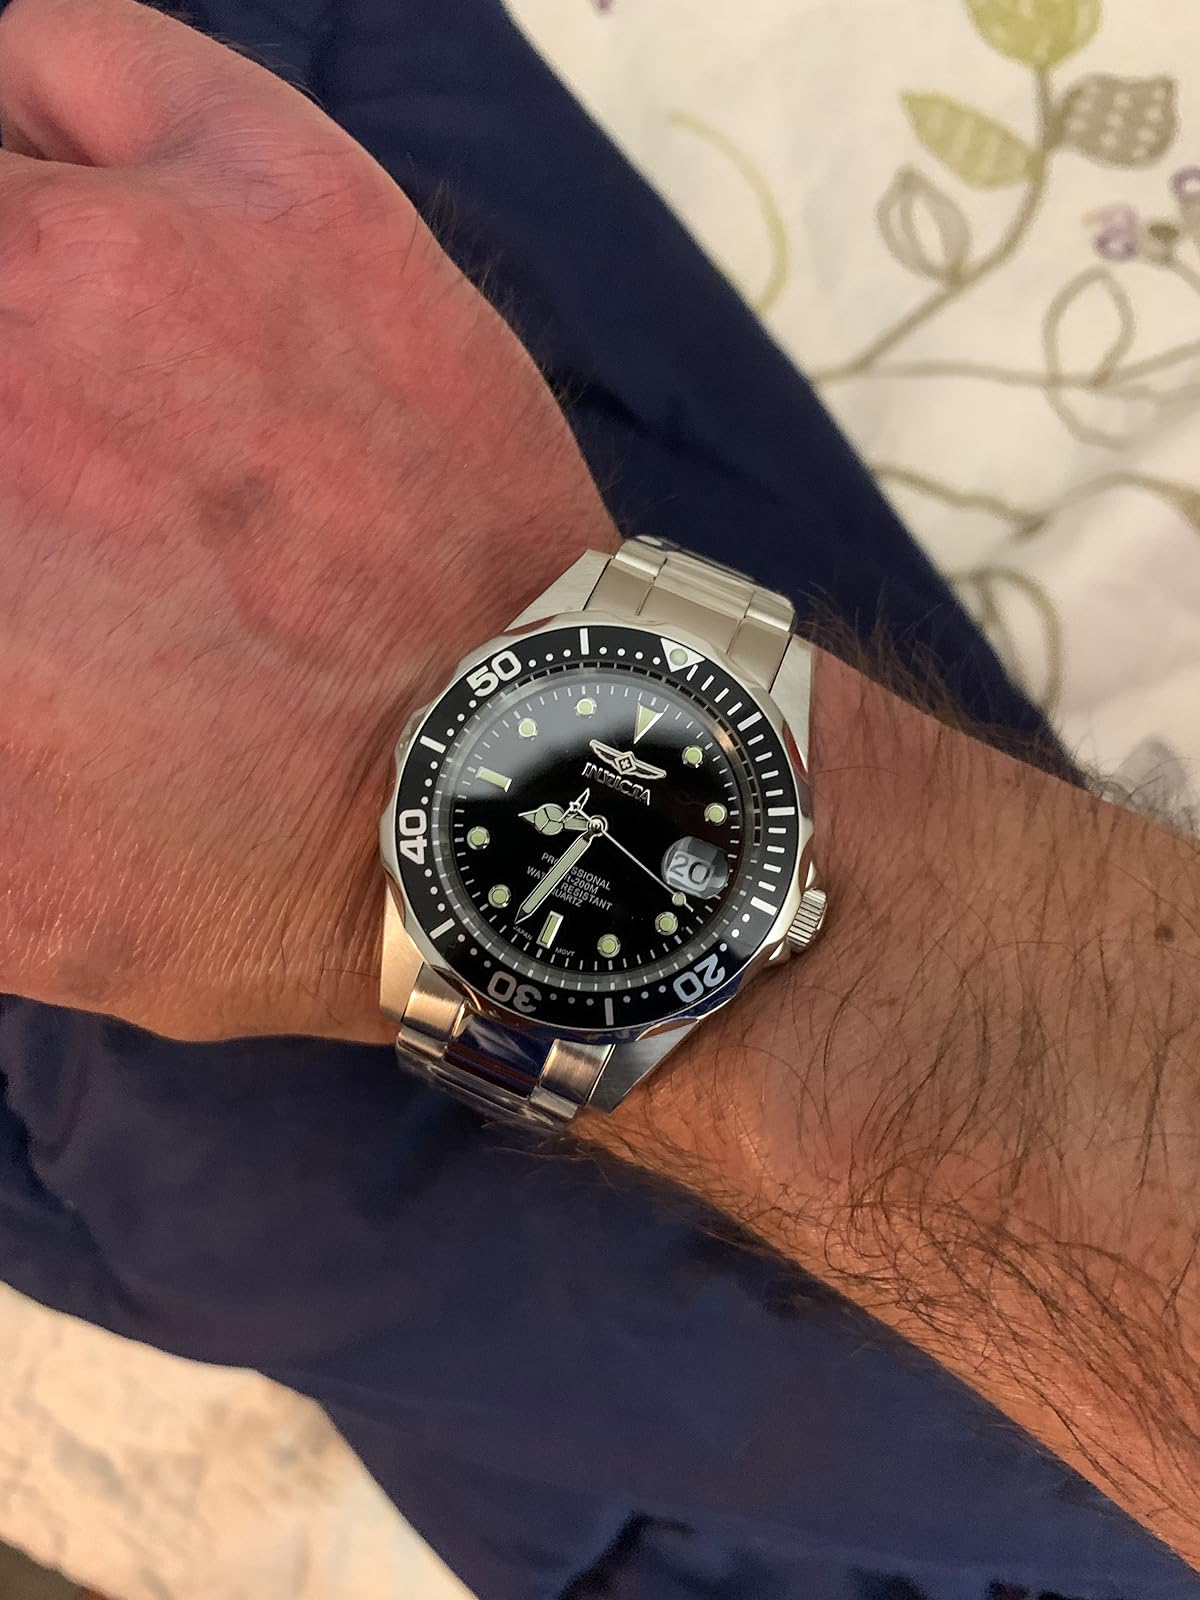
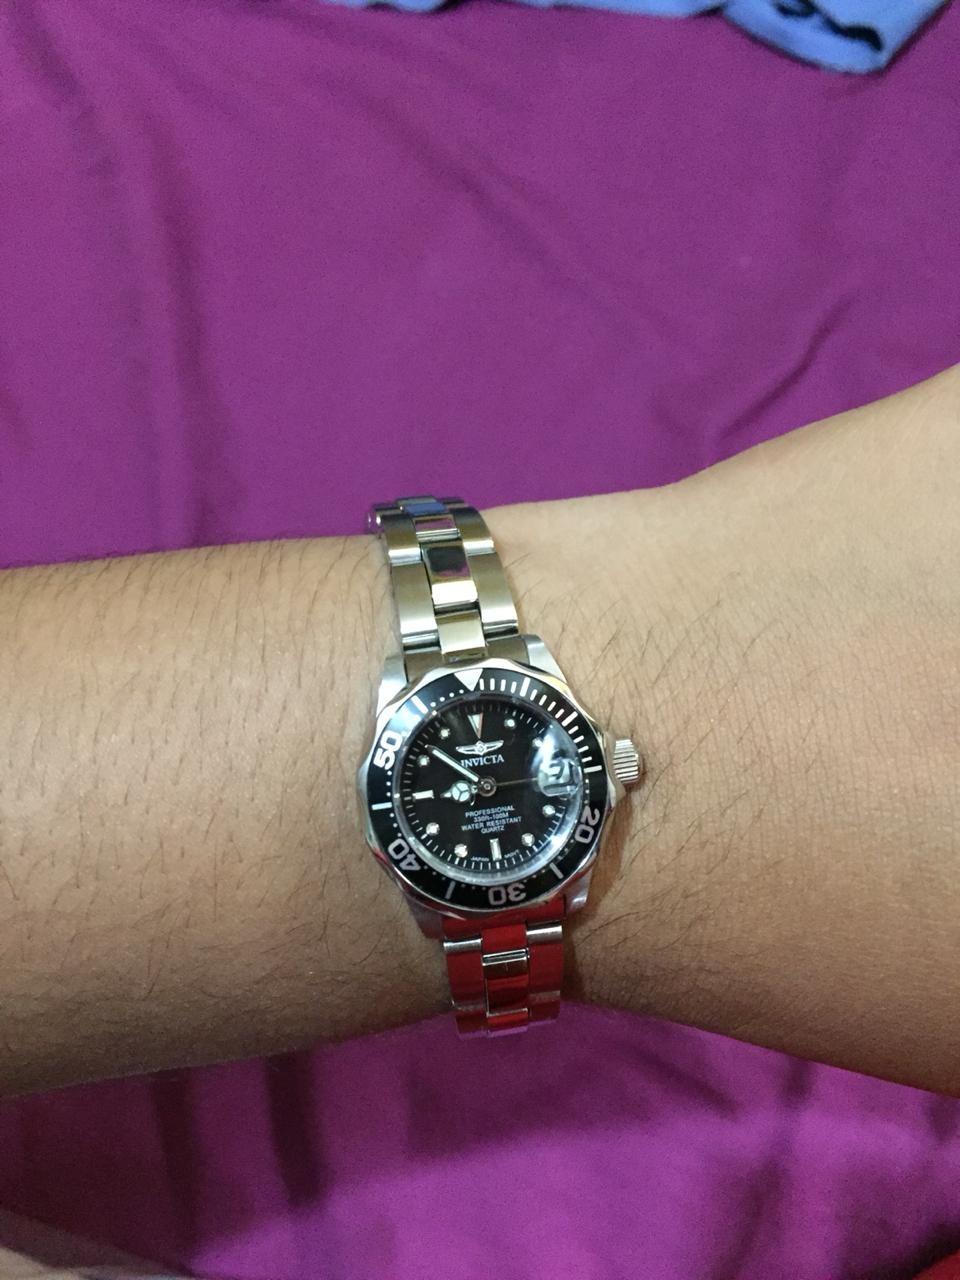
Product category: accessories_watch
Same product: yes